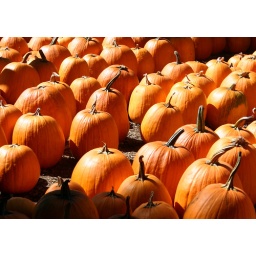
pumpkins at the honey pot hill orchards in stow, ma